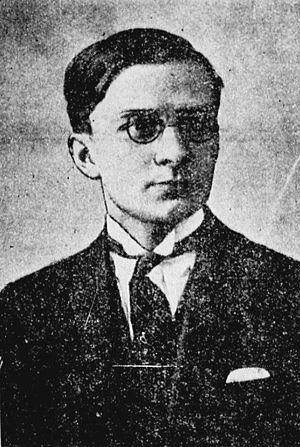
""G. Bidault, agrégé de l'Université, membre du conseil national du P.D.P.""."
Georges Bidault, né le 5 octobre 1899 à Moulins et mort le 26 janvier 1983 à Cambo-les-Bains, est un résistant et un homme d'État français. Compagnon de la Libération, il est président du Gouvernement provisoire de la République française du 24 juin au 16 décembre 1946.